1963 Prime Minister's Resignation Honours

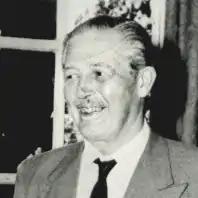
Harold Macmillan in 1957

The 1963 Prime Minister's Resignation Honours were officially announced in the "London Gazette" of 22 October 1963 and marked the resignation of the Prime Minister, Harold Macmillan.